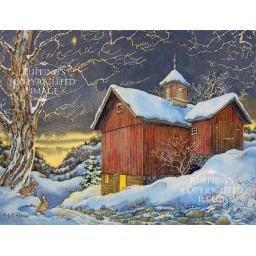
Original watercolor painting of a red barn in the snow with rabbits by A E Ruffing, copyright A E Ruffing.